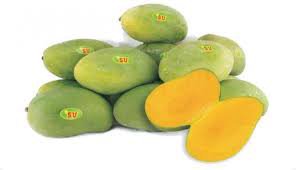
Label: Mango